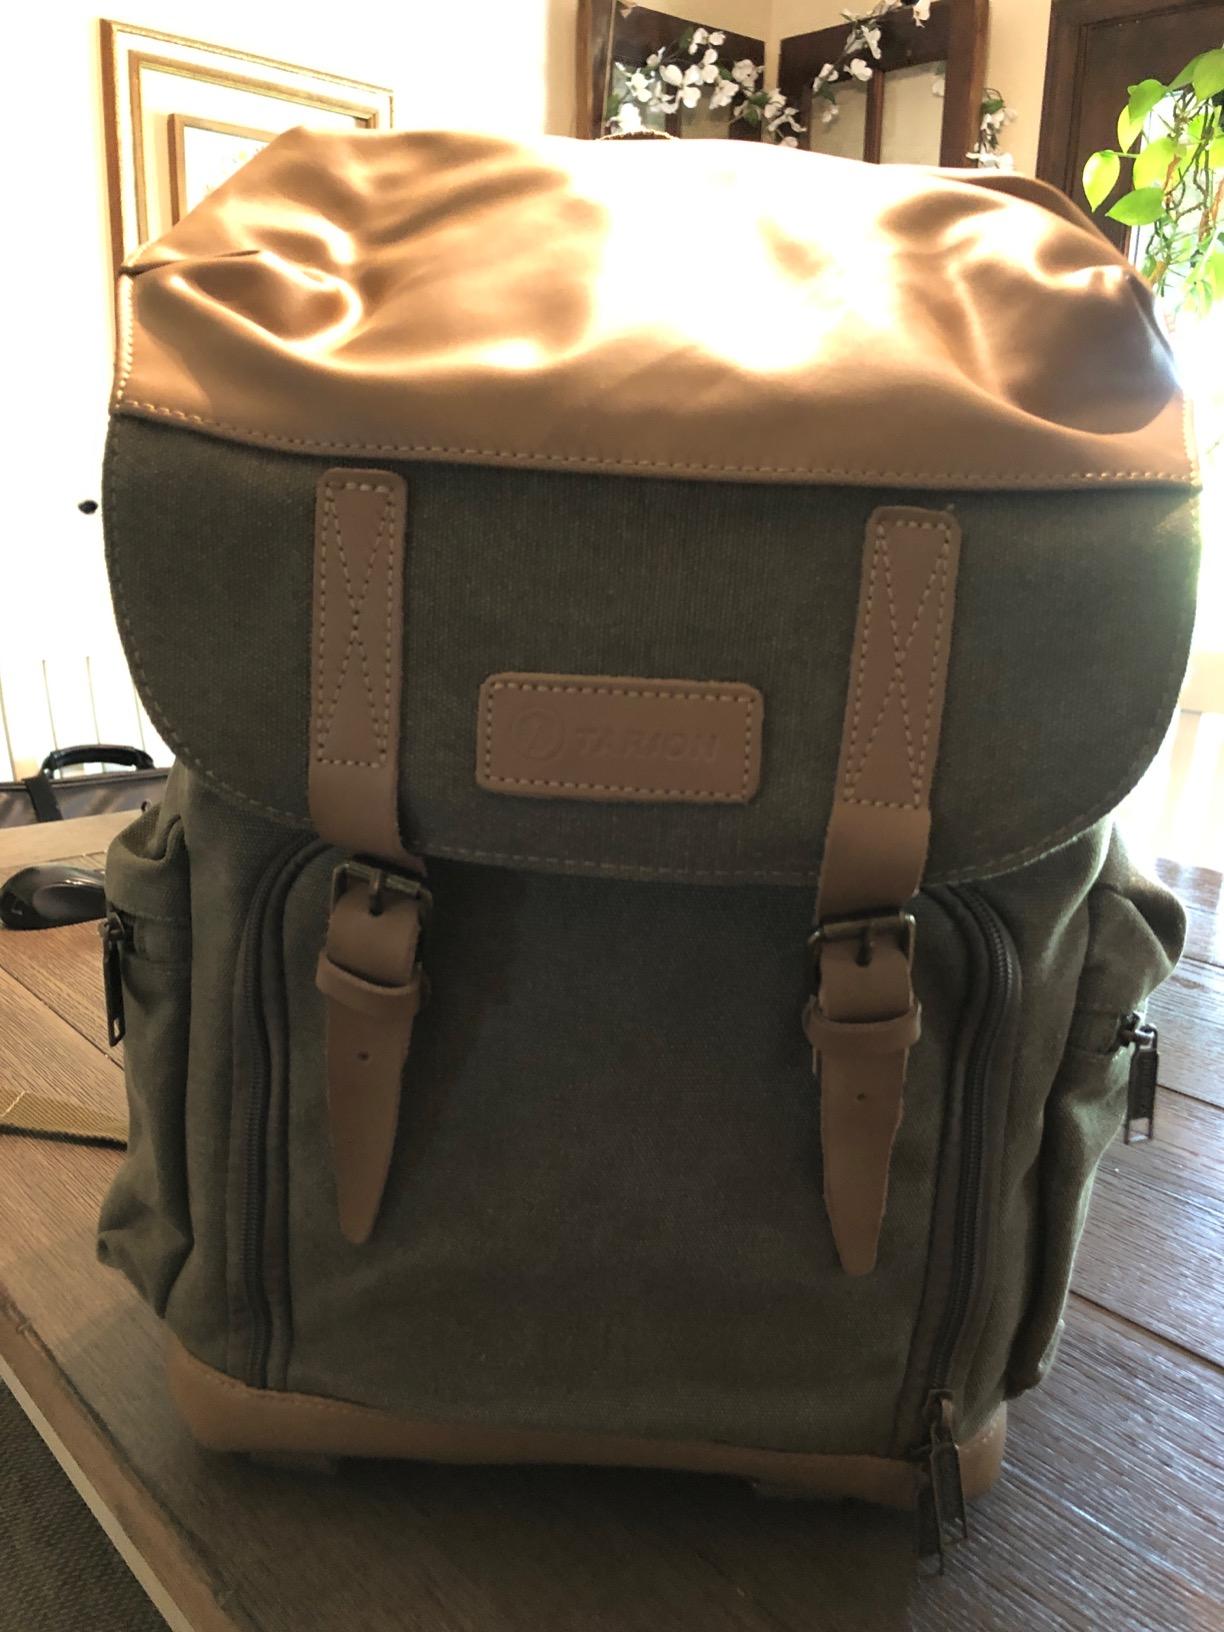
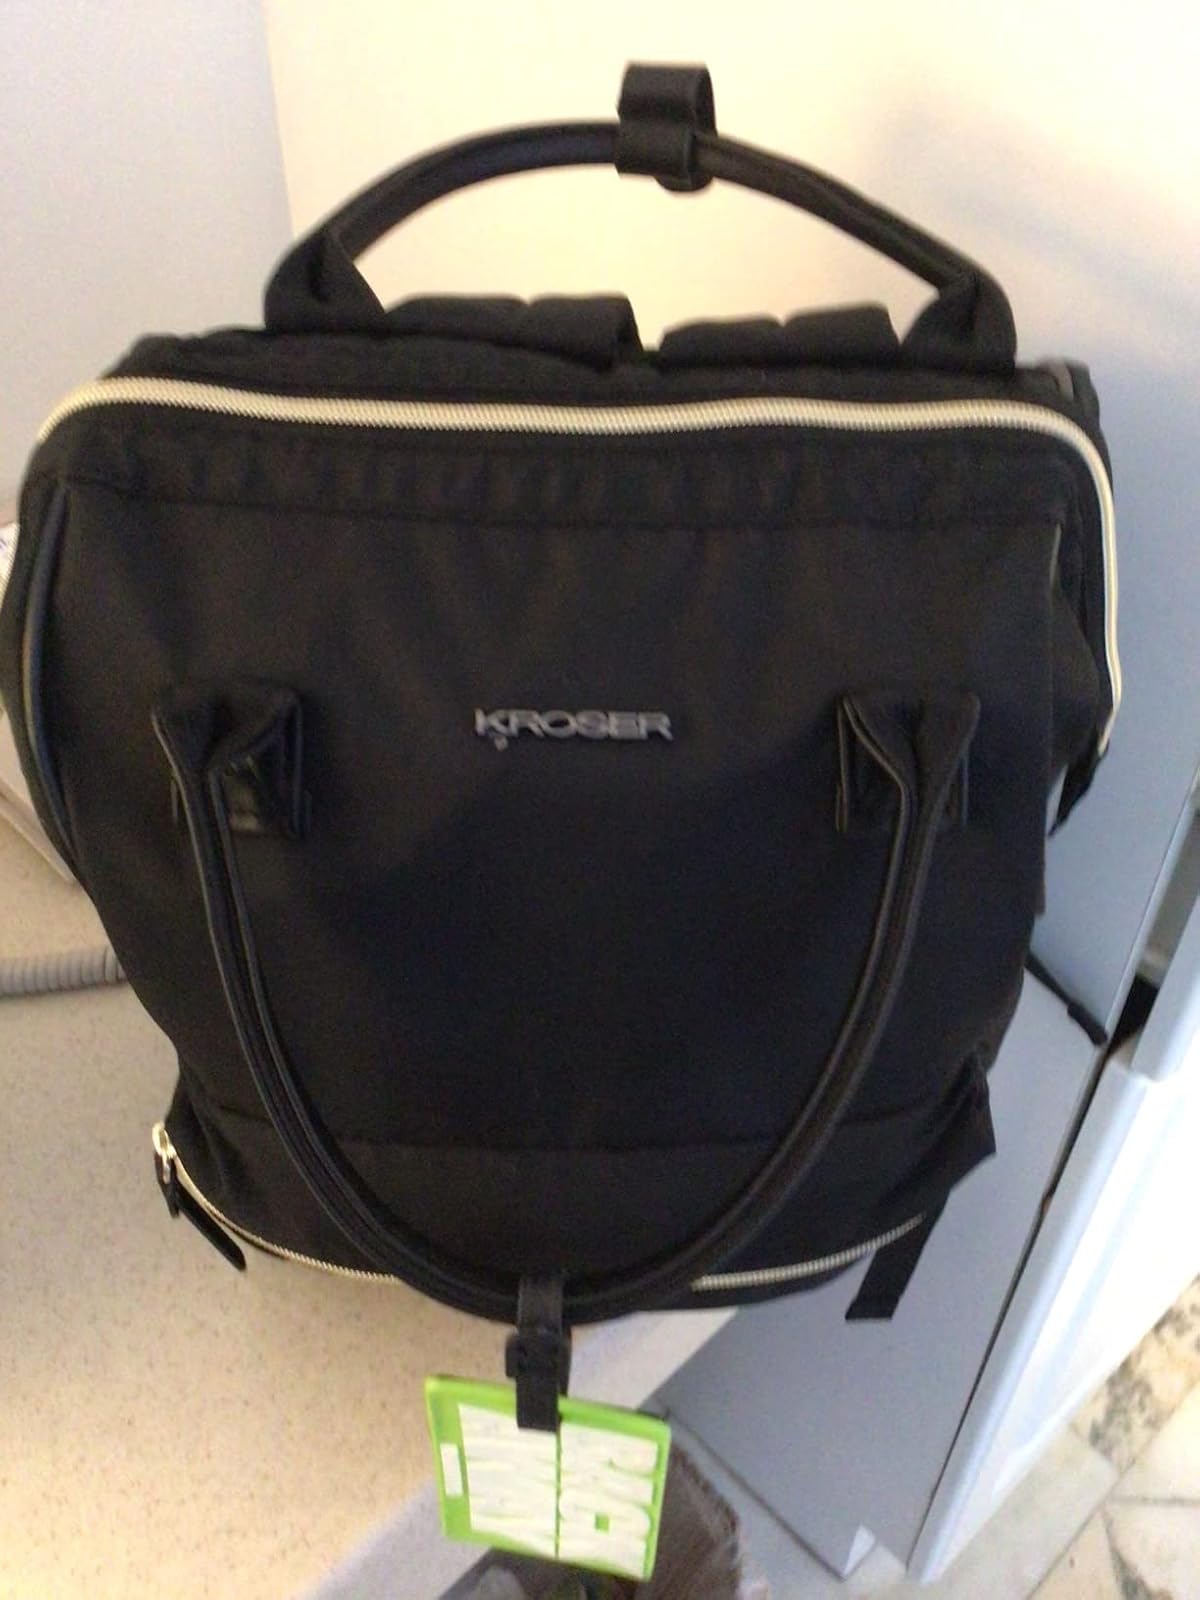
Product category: bag
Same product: no